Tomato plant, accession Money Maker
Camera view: horizontal (90 deg, fisheye); turntable rotation: 330 degrees
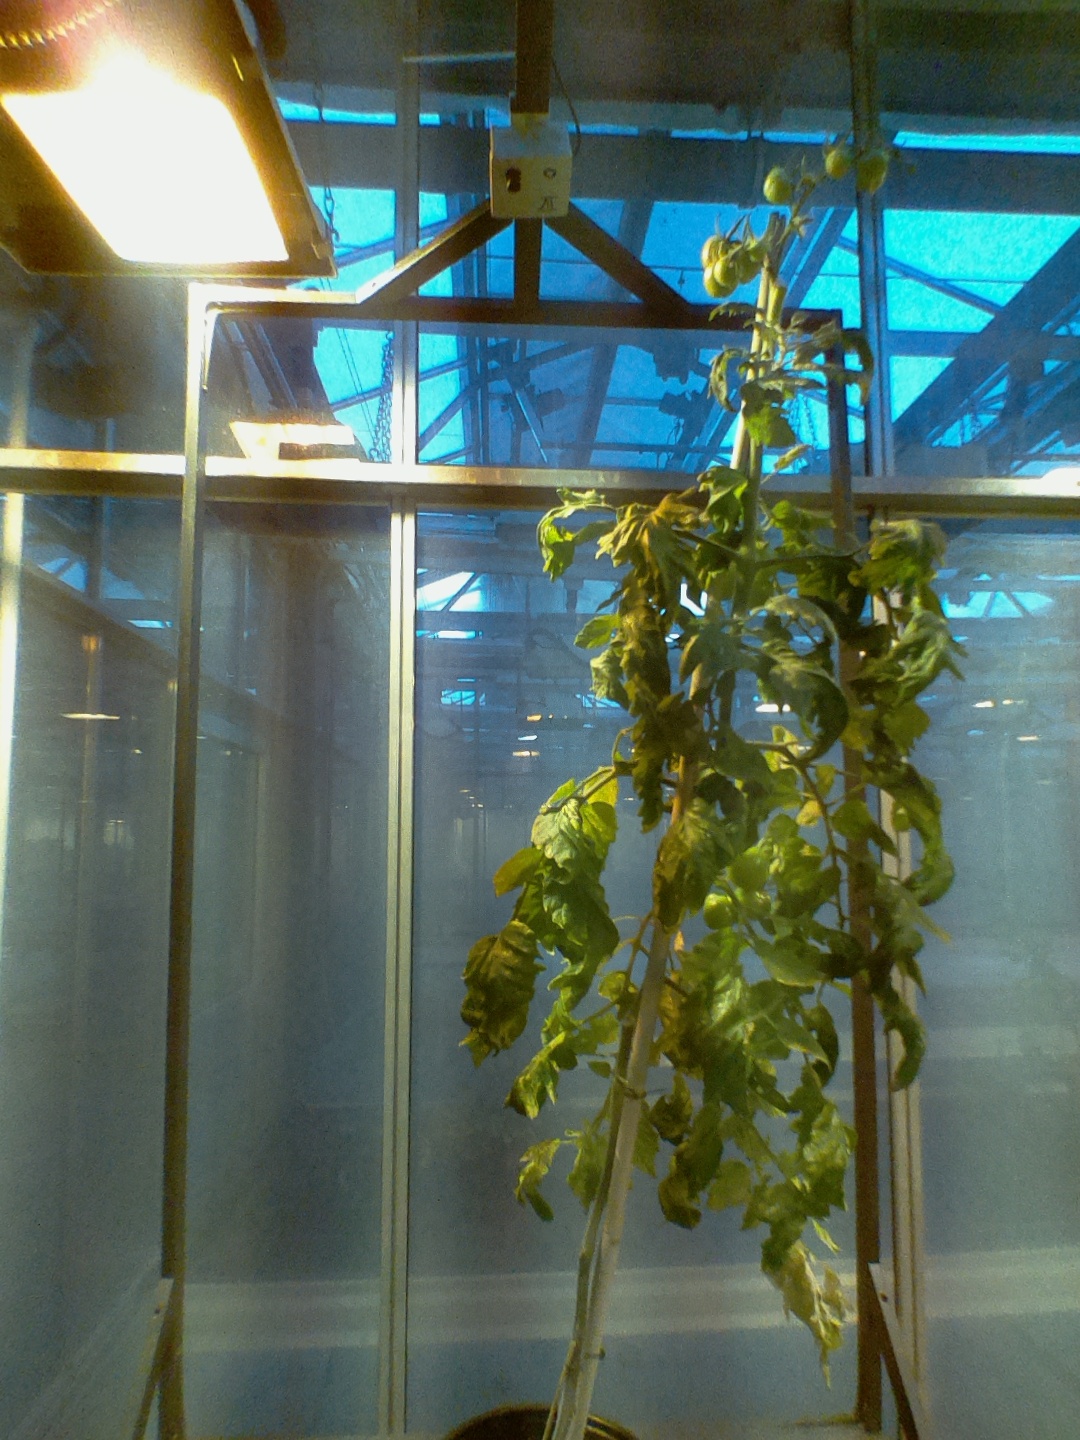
BBCH growth stage 75: 50%-60% of final fruit size